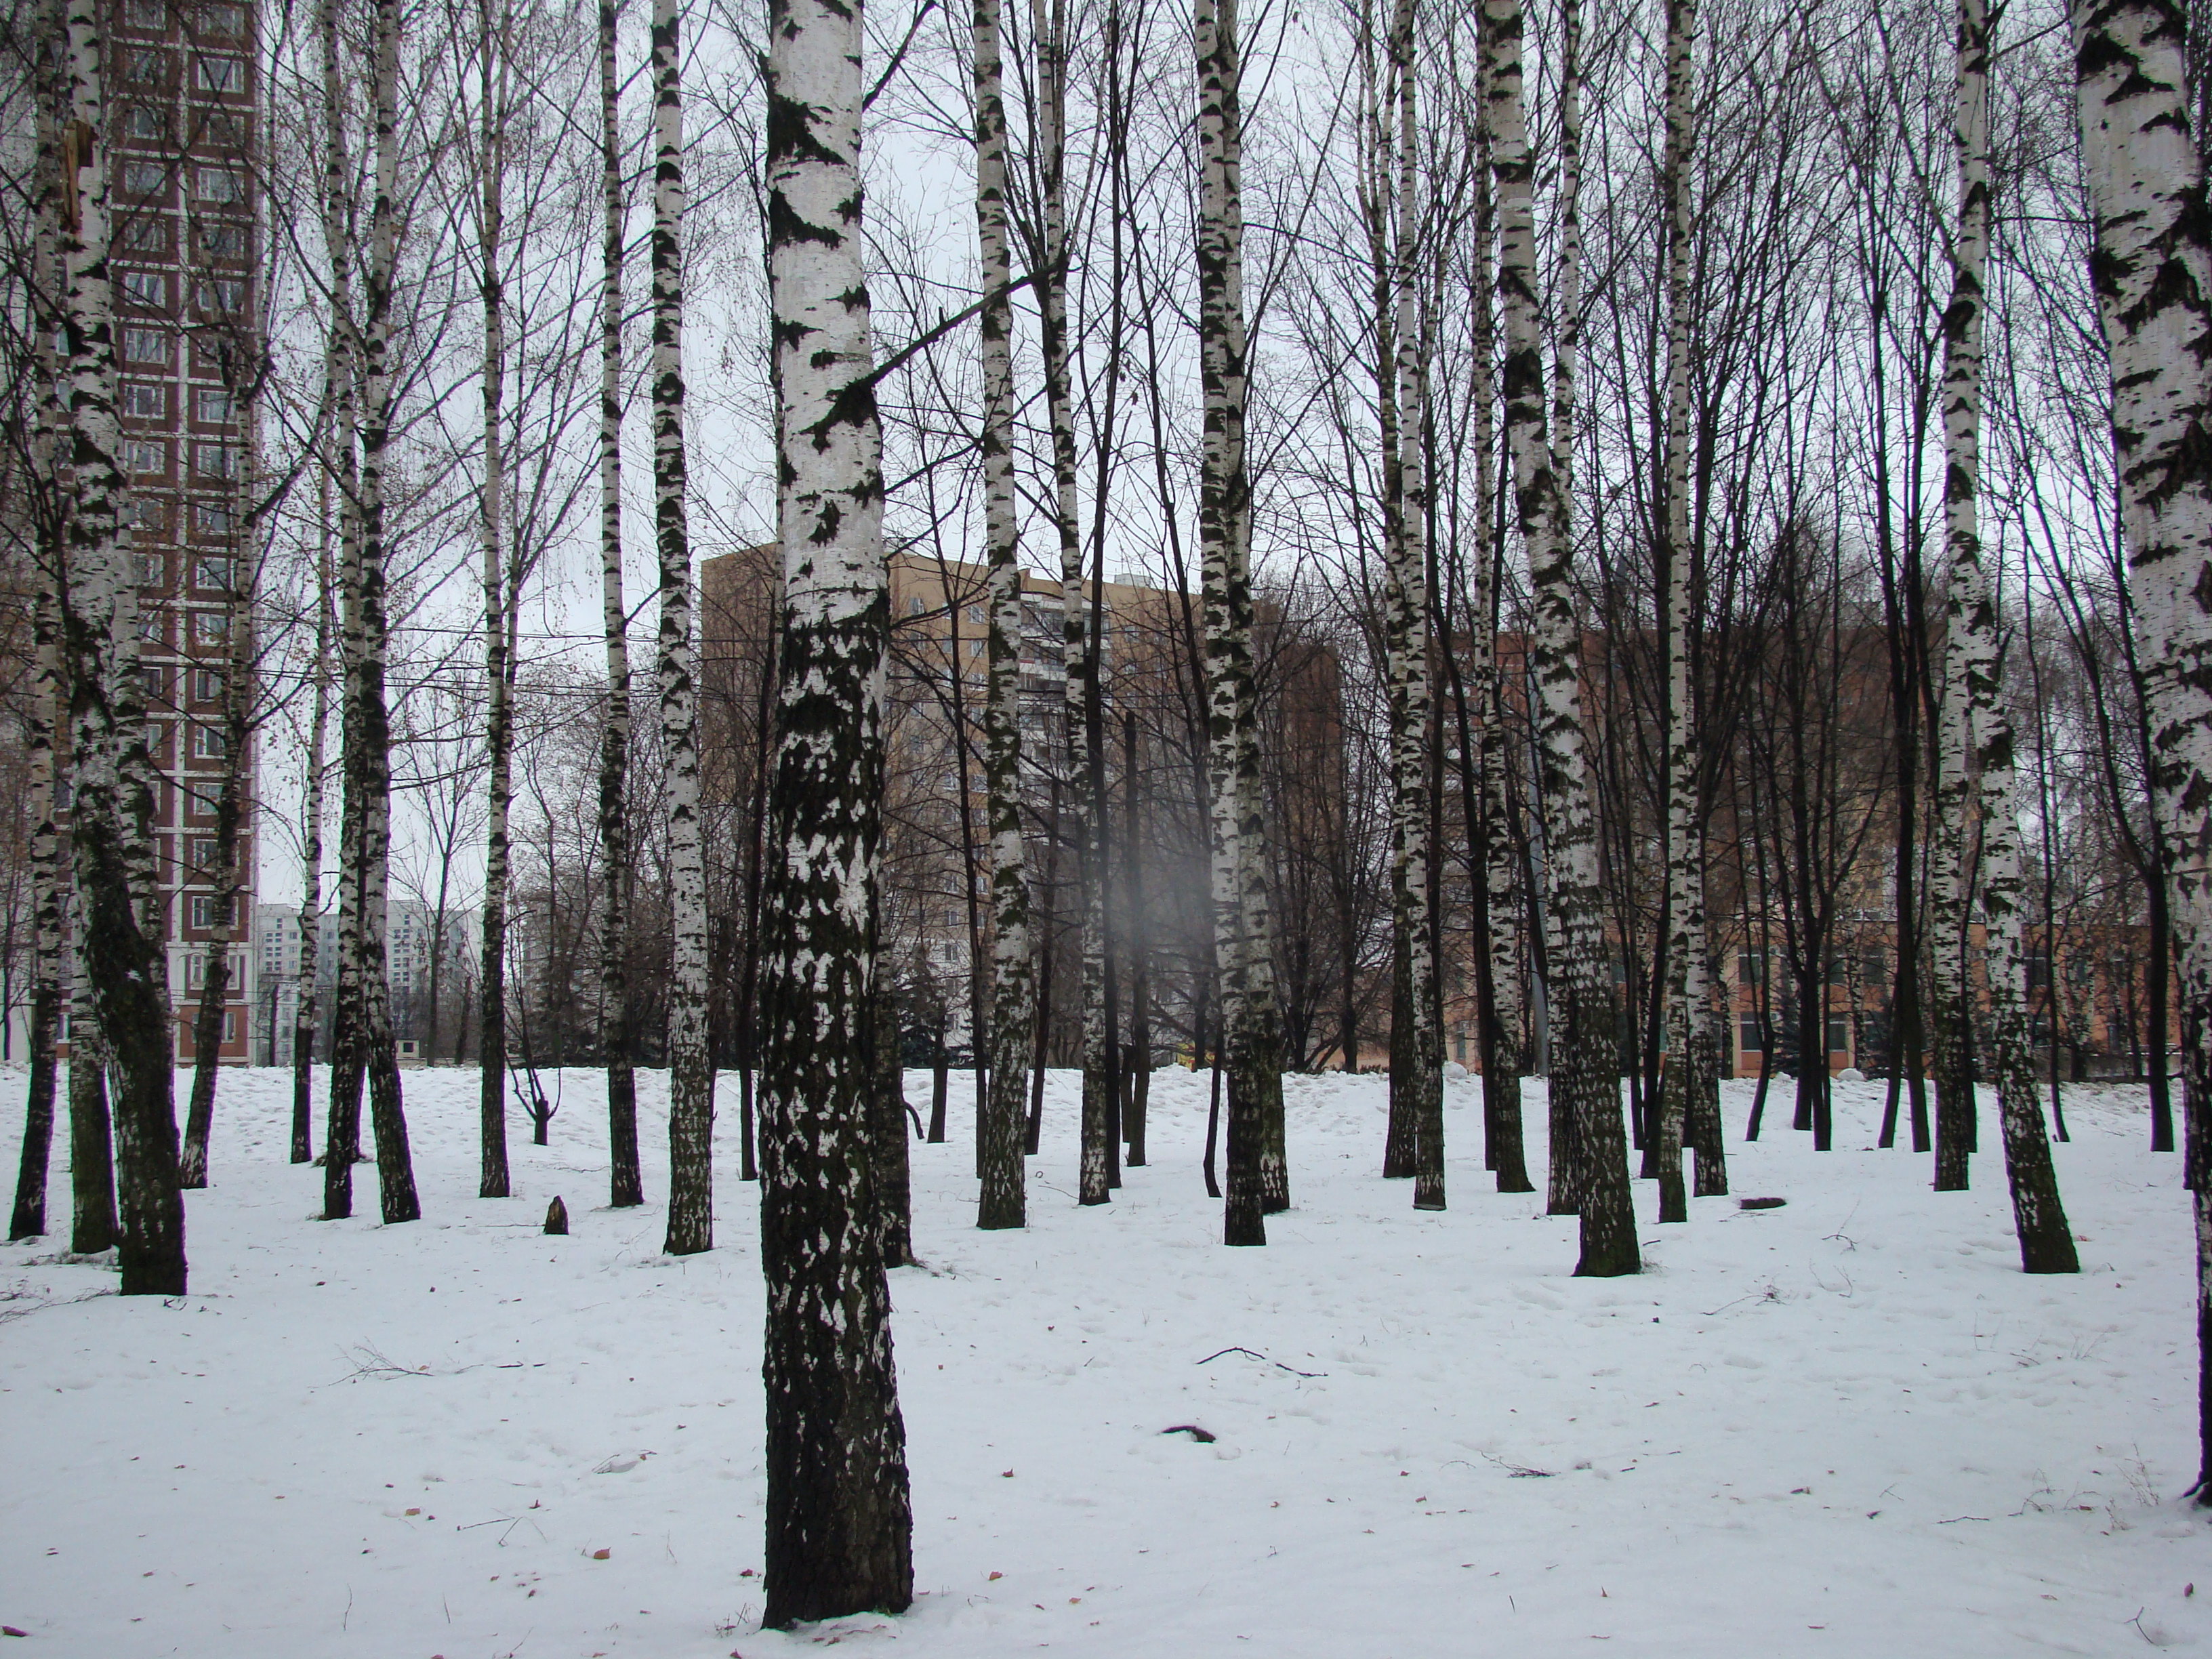
tree, nature, forest, branch, snow, winter, plant, city, cityscape, ice, weather, season, spruce, sony, moscow, russia, woodland, habitat, ecosystem, dsch9, freezing, biome, natural environment, woody plant, temperate coniferous forest, land plant